Line 4 (Chongqing Rail Transit)

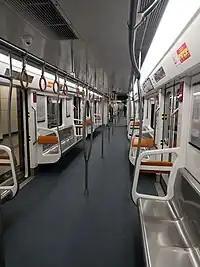
Interior of a Line 4 train

Phase 1 (Min'an Ave. – Tangjiatuo) is in length (underground section is , elevated section is ). In June 2018, debugging of the first segment of Phase I commenced. Phase 1 of Line 4 began operating on December 28, 2018.